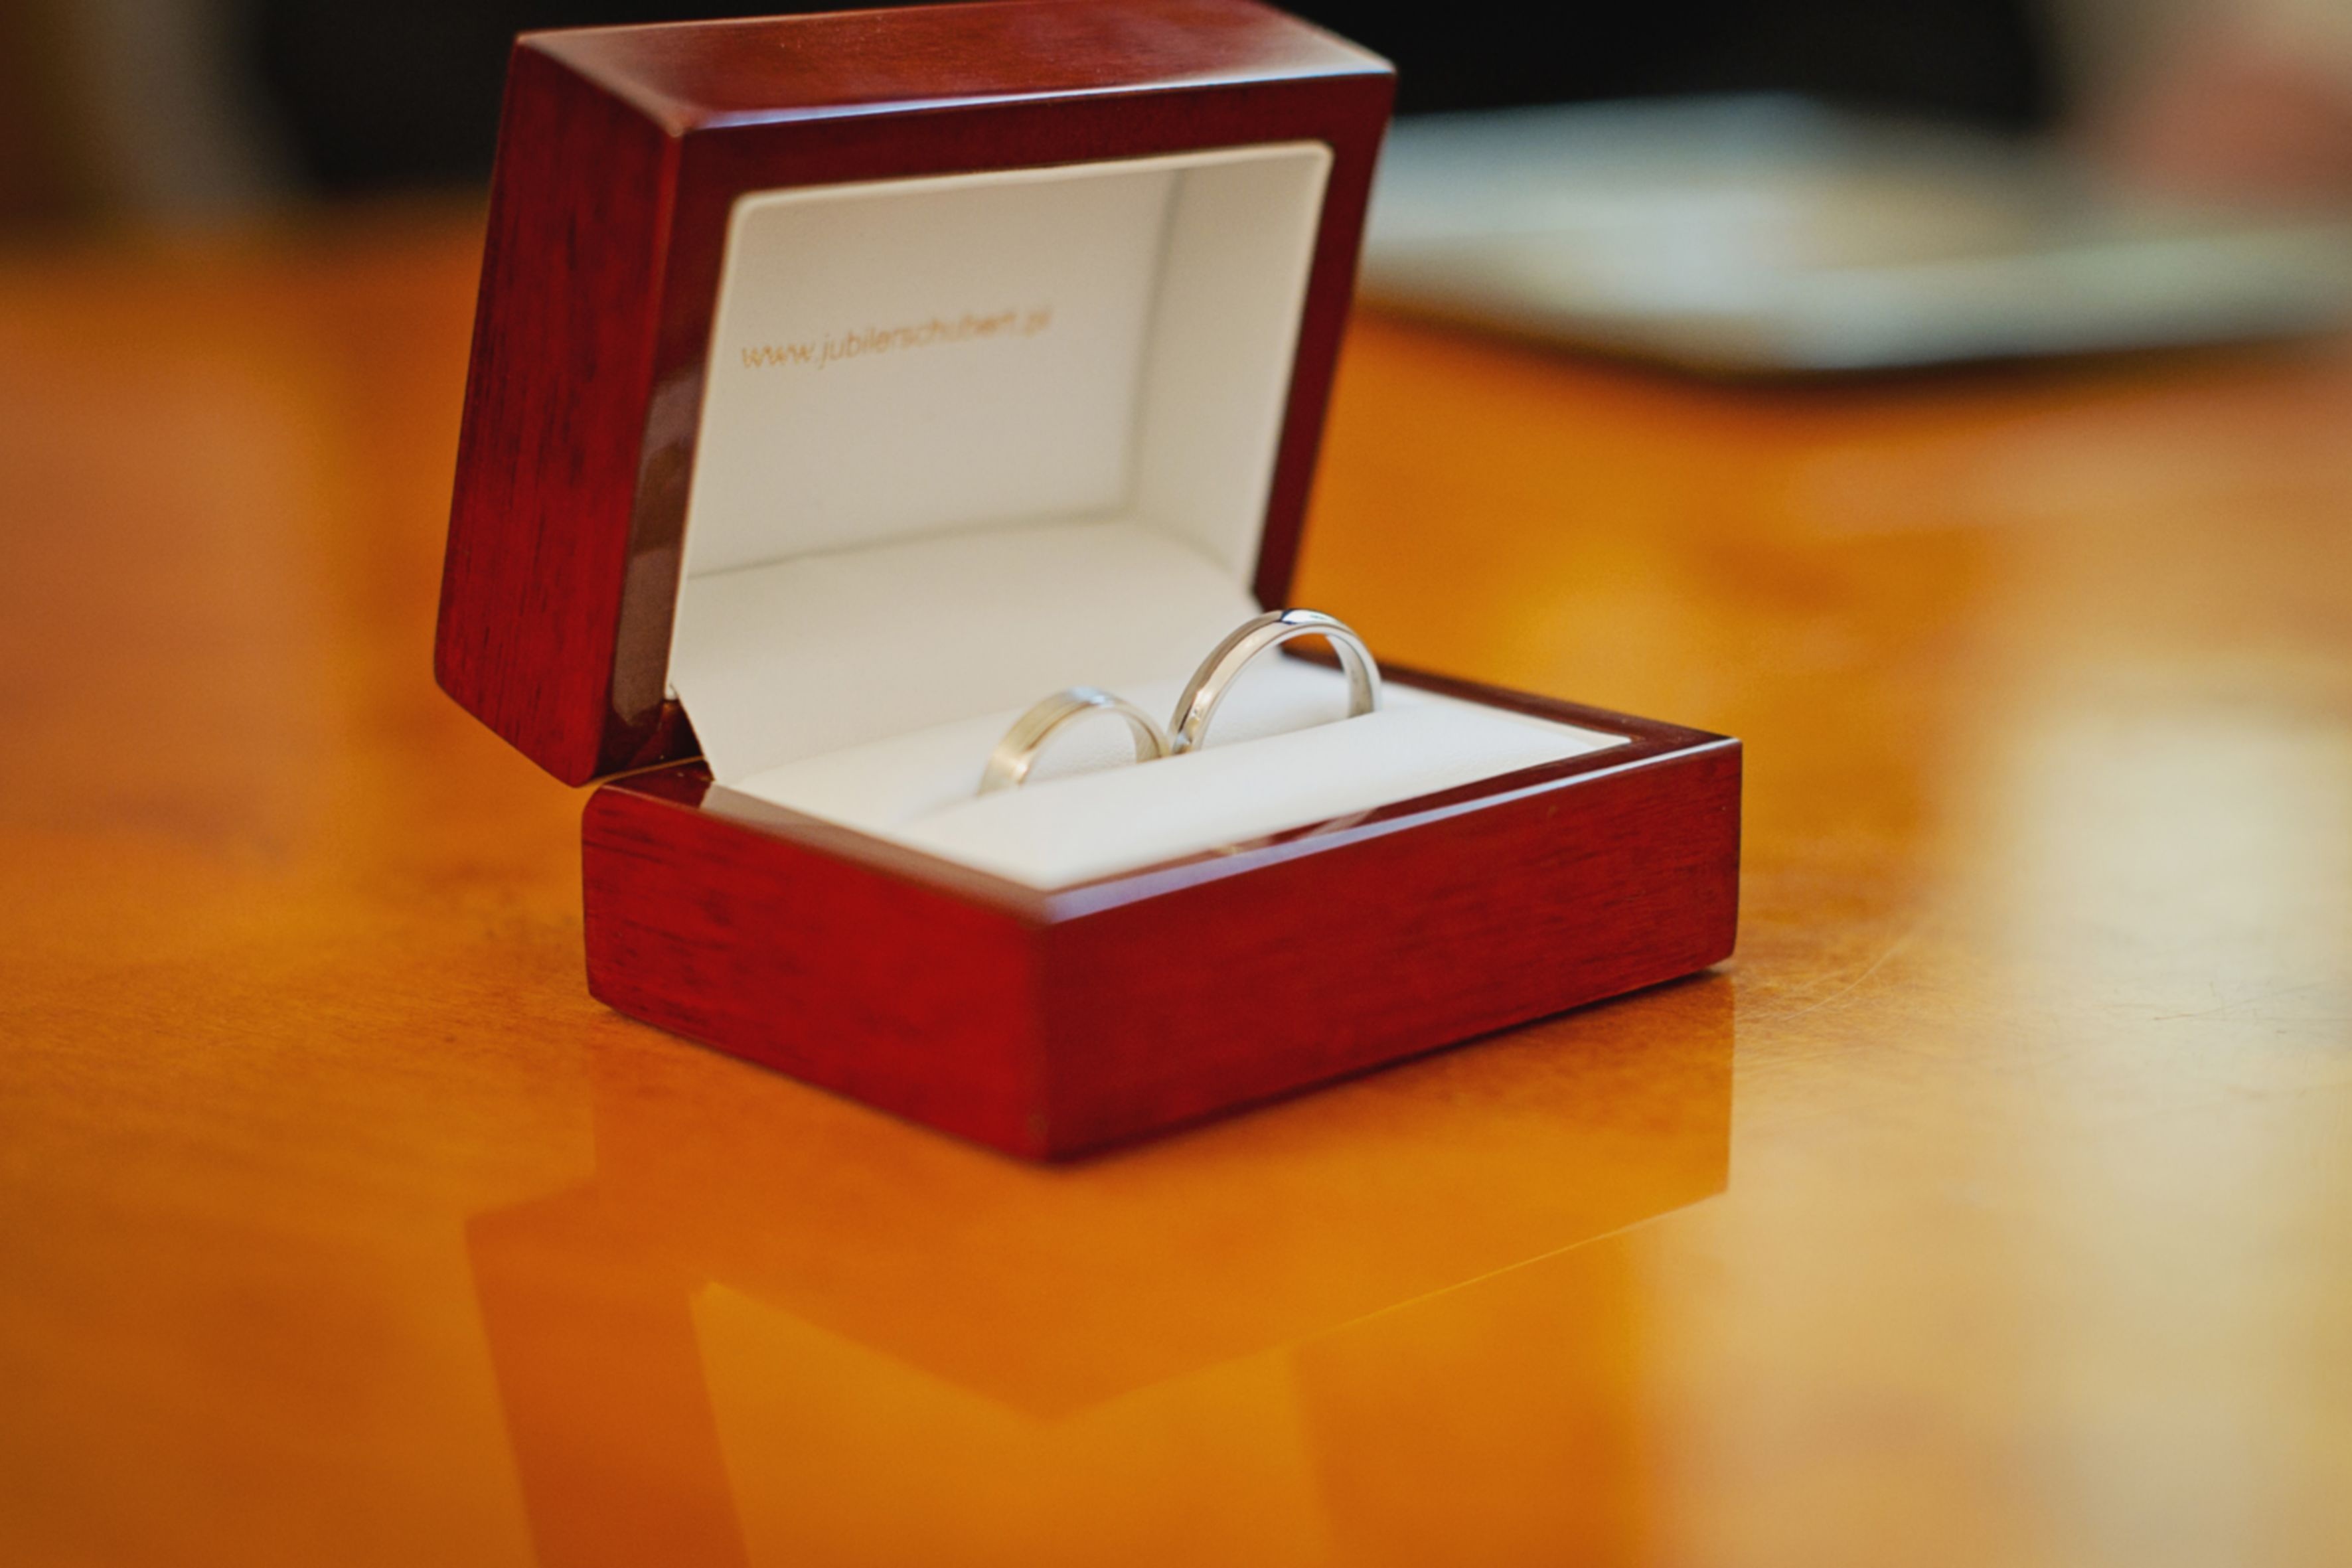
red, wedding, jewellery, picture frame, wedding rings